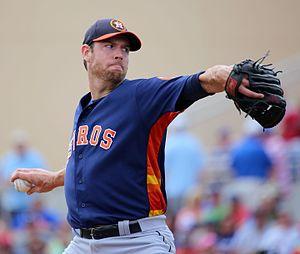
Douglas Wildes Fister est un lanceur droitier des Red Sox de Boston de la Ligue majeure de baseball.